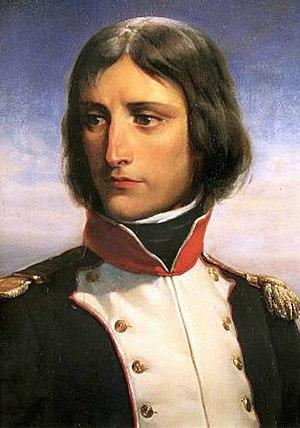
Napoléon Bonaparte en 1792, Lieutenant-Colonel du 1er bataillon des Gardes nationaux corses
L’expédition de Sardaigne est une opération militaire menée en 1793 par les armées de la jeune République française contre le Royaume de Sardaigne.
Entraunes, « porte » du parc national du Mercantour, est une commune française située dans le département des Alpes-Maritimes, en région Provence-Alpes-Côte d'Azur.